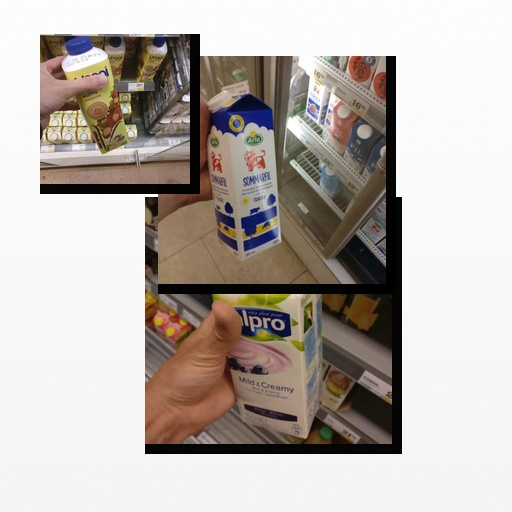
Food items: yoghurt, sour_milk, blueberry_soy_yogurt